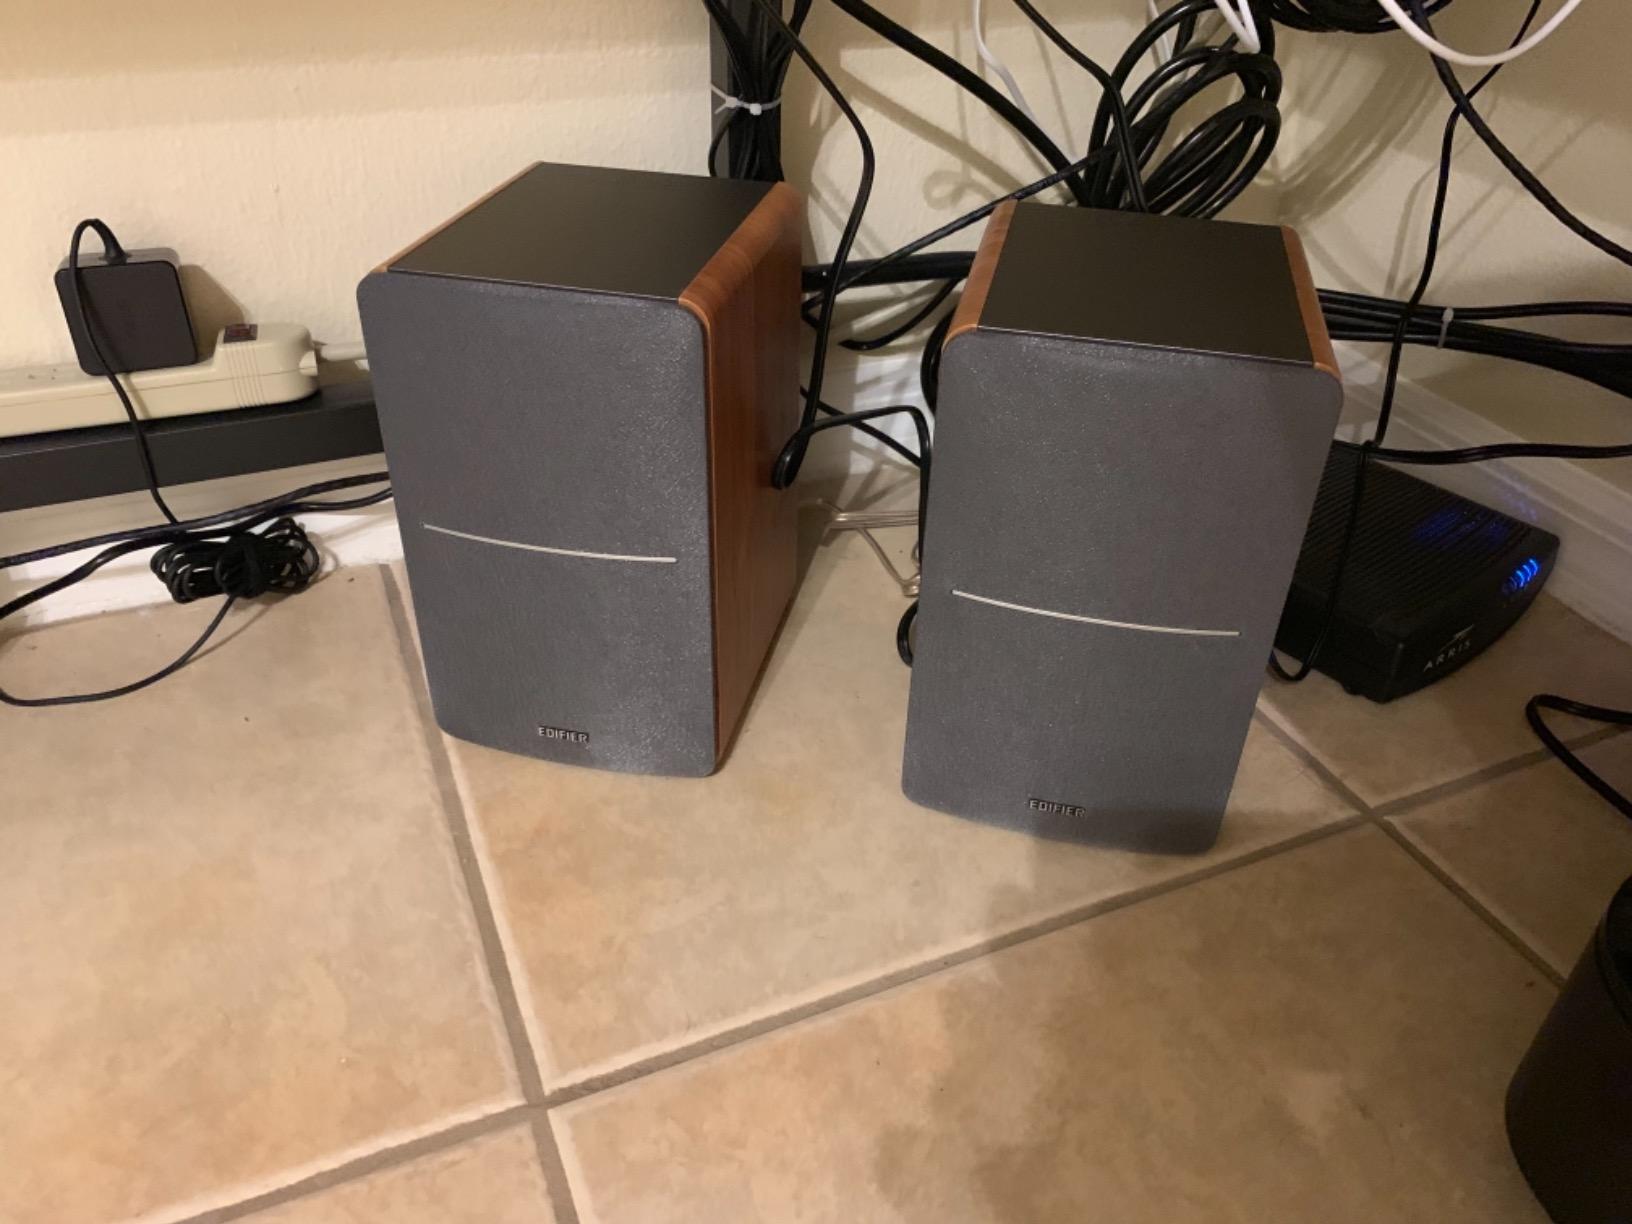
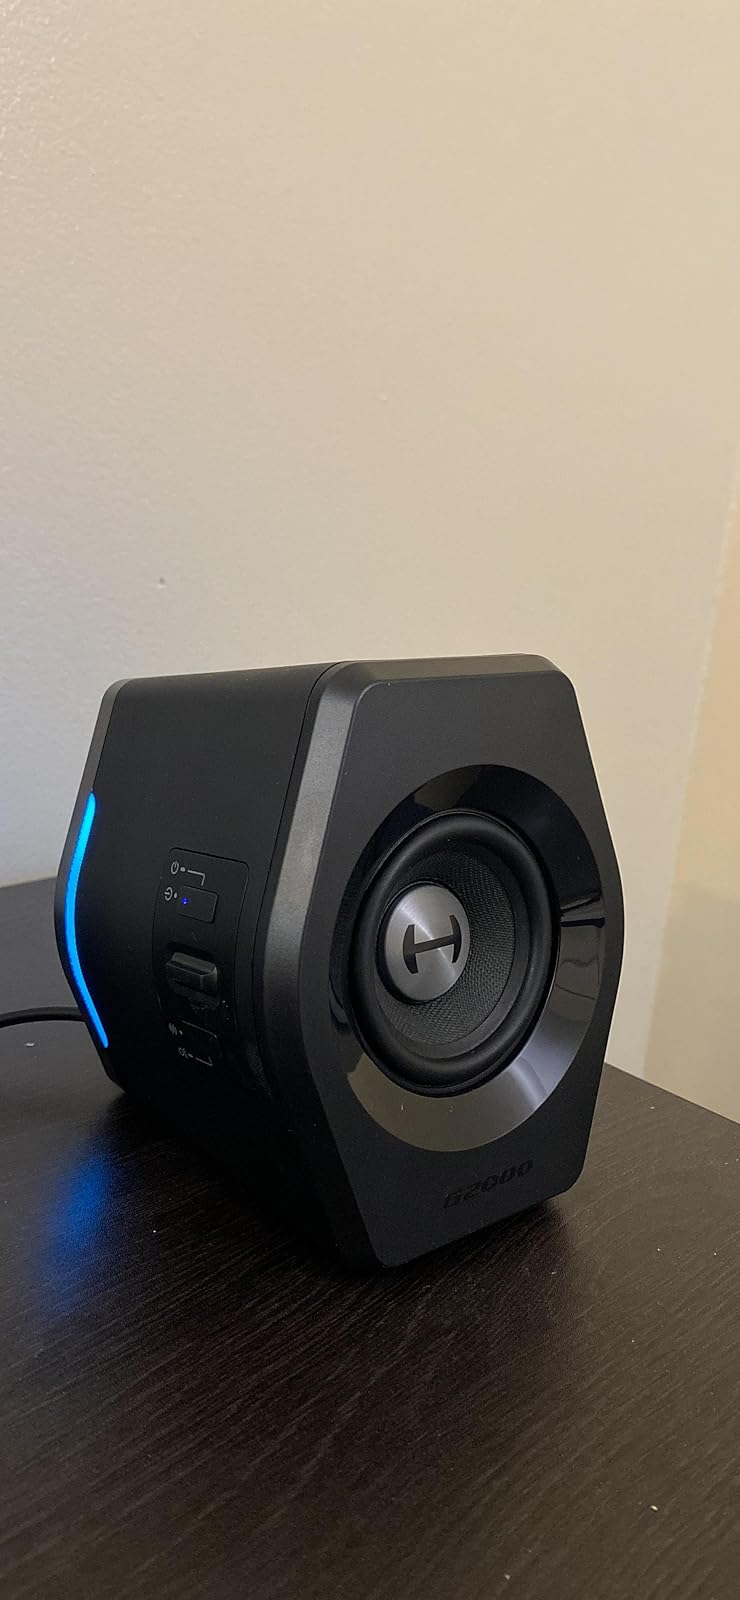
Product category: speaker
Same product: no